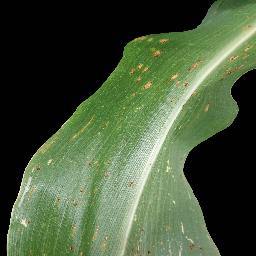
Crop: corn
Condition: (maize)_common_rust